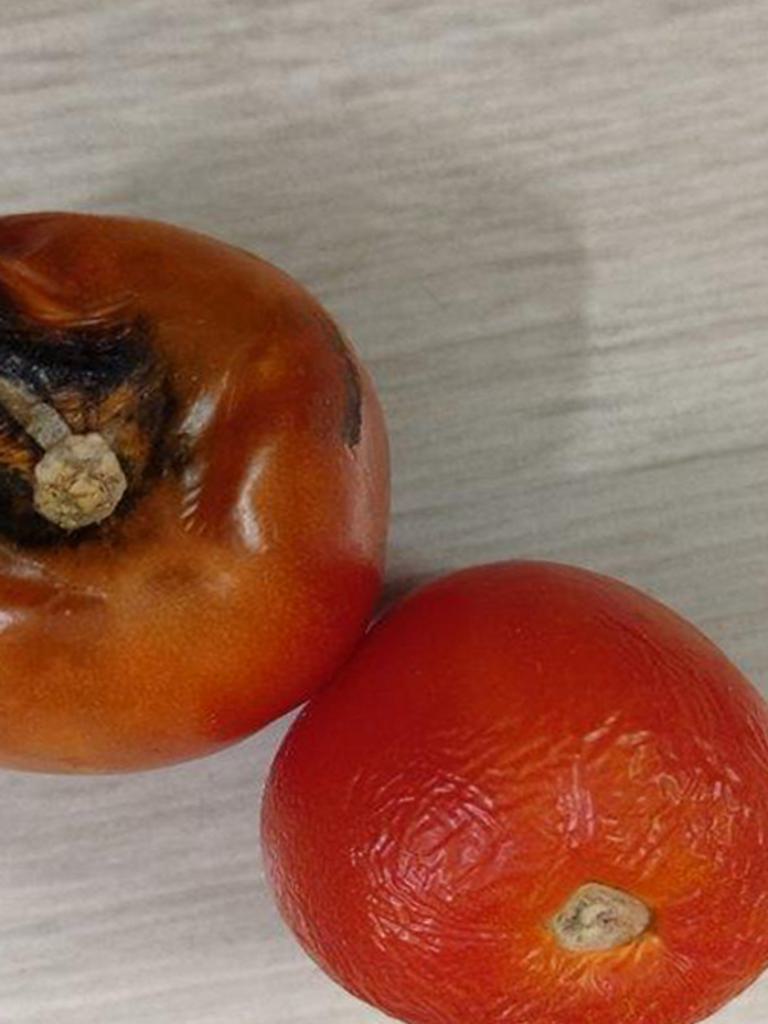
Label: Rotten